Guadalajara

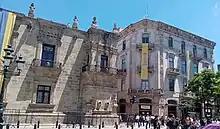
Street in the historic center

Under the Köppen climate classification, Guadalajara has a humid subtropical climate ("Cwa"), a temperate climate that is quite close to a tropical climate, featuring dry warm winters and wet, mildly hot summers. Guadalajara's climate is influenced by its high altitude and the general seasonality of precipitation patterns in western North America.